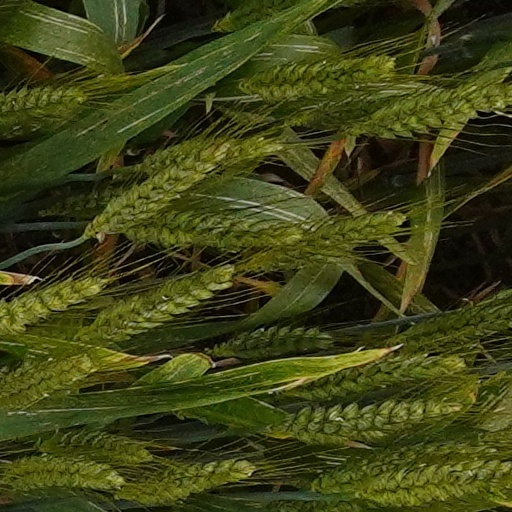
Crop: wheat